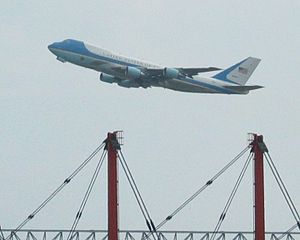
Air Force One / Trivia / Danmark
Air Force One letter fra Københavns Lufthavn i 2005.
Air Force One er flyvekontroltjenestens kaldesignal på det amerikanske luftvåbens fly, der befordrer USA's præsident.